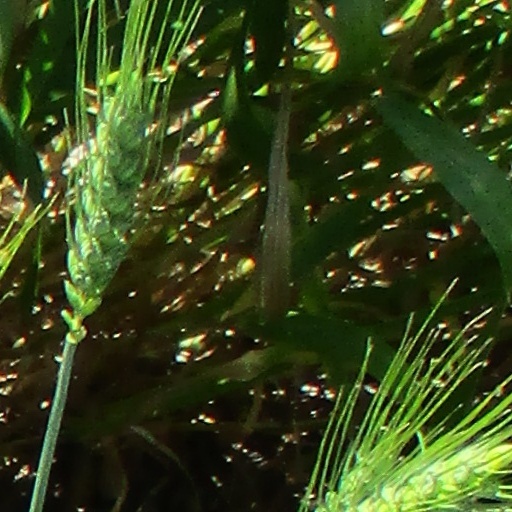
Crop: wheat